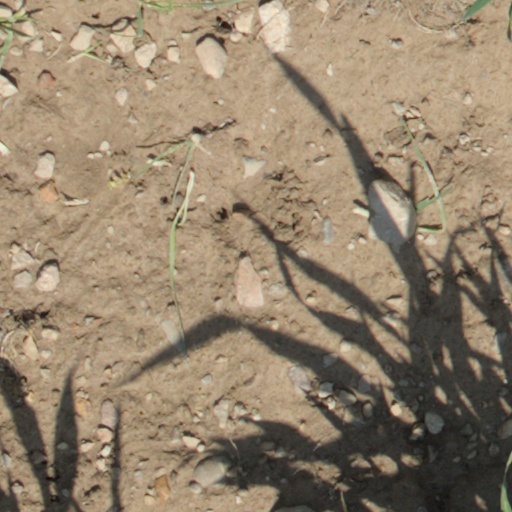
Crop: wheat